Cinco de Mayo

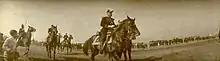
Porfirio Díaz leading Mexican troops in celebration of Cinco de Mayo in 1902

The Mexican victory, however, was short-lived. A year later, with 30,000 troops, the French were able to defeat the Mexican army, capture Mexico City, and install Emperor Maximilian I as ruler of Mexico. Maximilian's rule lasted only three years, from 1864 to 1867. By 1865, "with the American Civil War now over, the U.S. began to provide more political and military assistance to Mexico to expel the French." After the American Civil War's end, Napoleon III, facing a persistent Mexican guerilla resistance, the threat of war with Prussia, and "the prospect of a serious scrap with the United States", began withdrawing French troops from Mexico in 1866. The Mexicans recaptured Mexico City, and Maximilian I was apprehended and executed, along with his Mexican generals Miguel Miramón and Tomás Mejía Camacho in Cerro de las Campanas, Querétaro. "On June 5, 1867, Benito Juárez entered Mexico City where he installed a new government organizing his administration."